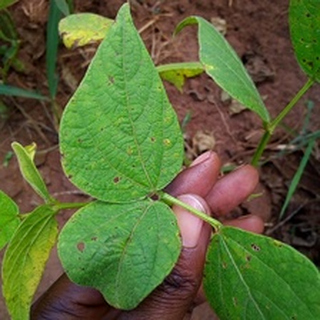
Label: bean_rust